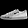
Label: Sneaker